Museum of Maya Sculpture

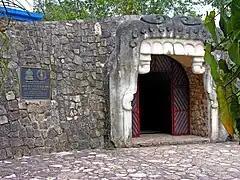
Museum entrance.

The "Museo Escultura" (Sculpture Museum) or "Museo de la Escultura de Copan" (Museum of Sculpture of Copan) or "Museo de la Escultura Maya" (Museum of Maya Sculpture) is a museum dedicated to the Maya culture near the town of Copan Ruinas, very close to the archaeological site of the same name in Honduras. The installations preserve various figures, sculptures, engravings, and original parts of the temples within them.